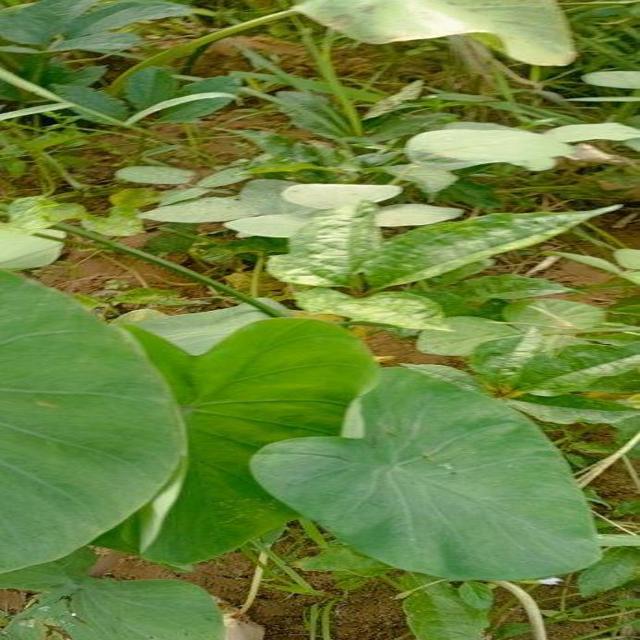
Label: Healthy